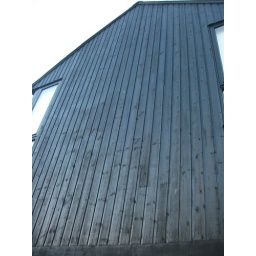
Timber Wall Cladding is when walls of a house are covered in timber.